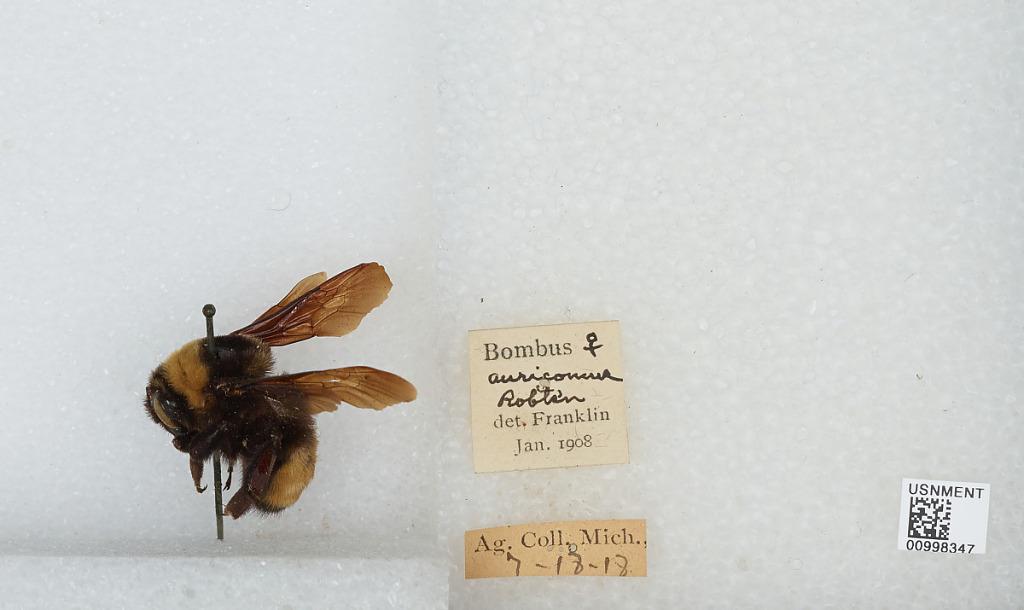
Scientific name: Bombus (Bombus) nevadensis Cresson
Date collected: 1918-7-18
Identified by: Franklin